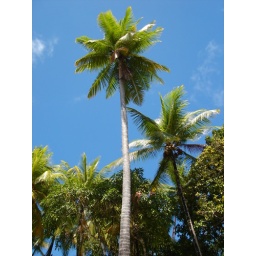
in dominical, i really like the green to blue in this one.